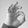
ASL letter: F